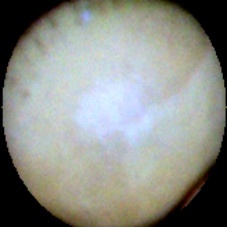
Label: Intact